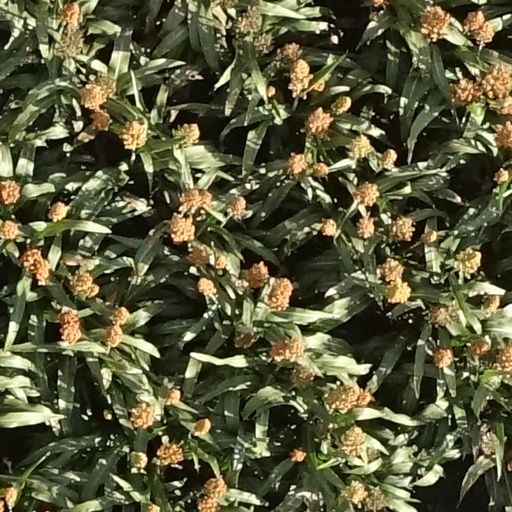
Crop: sorghum